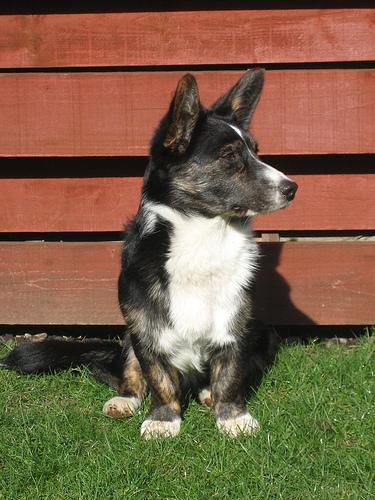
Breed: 2909-n000116-Cardigan